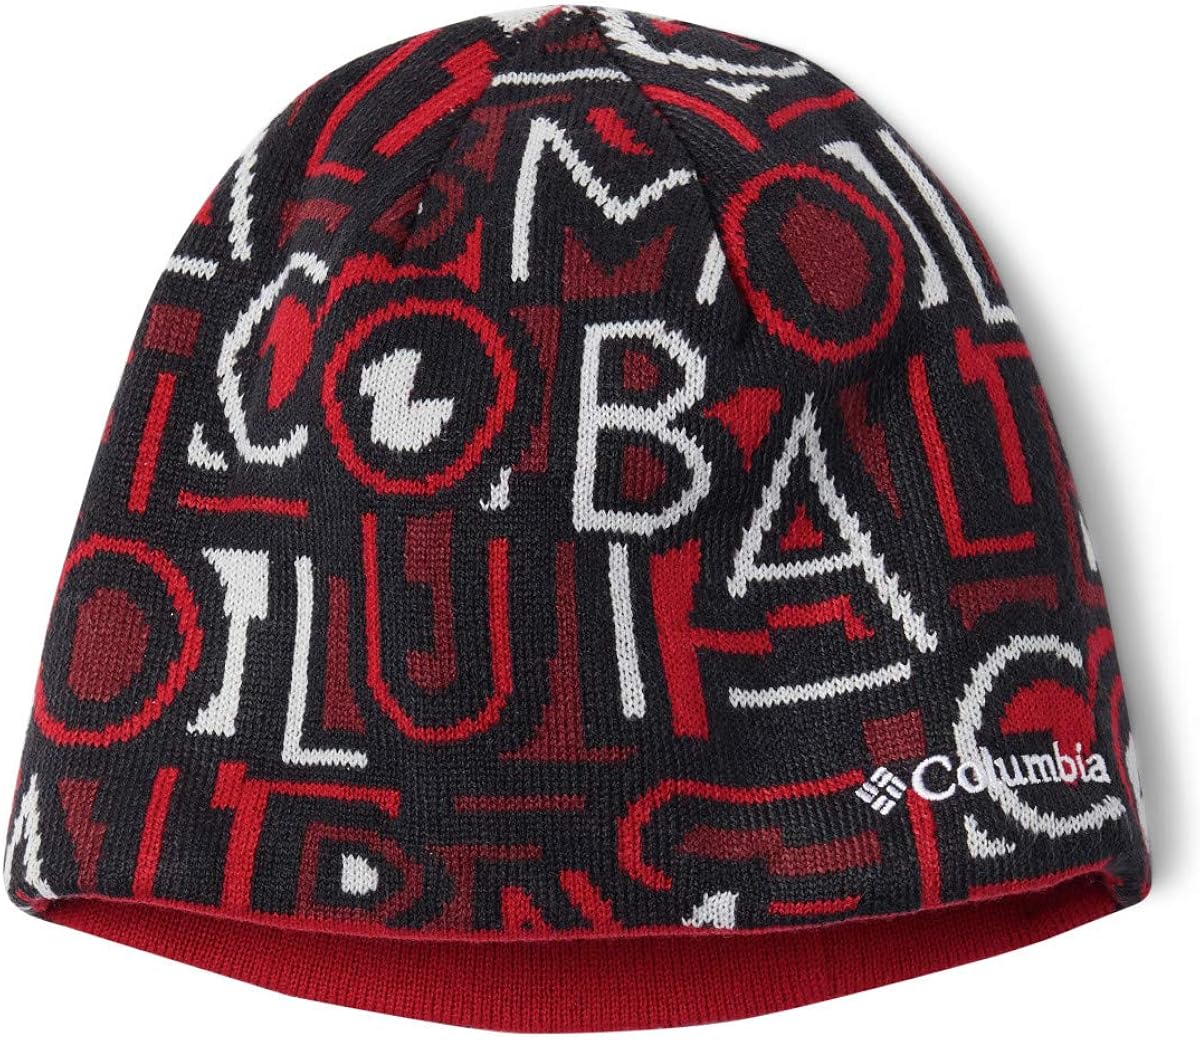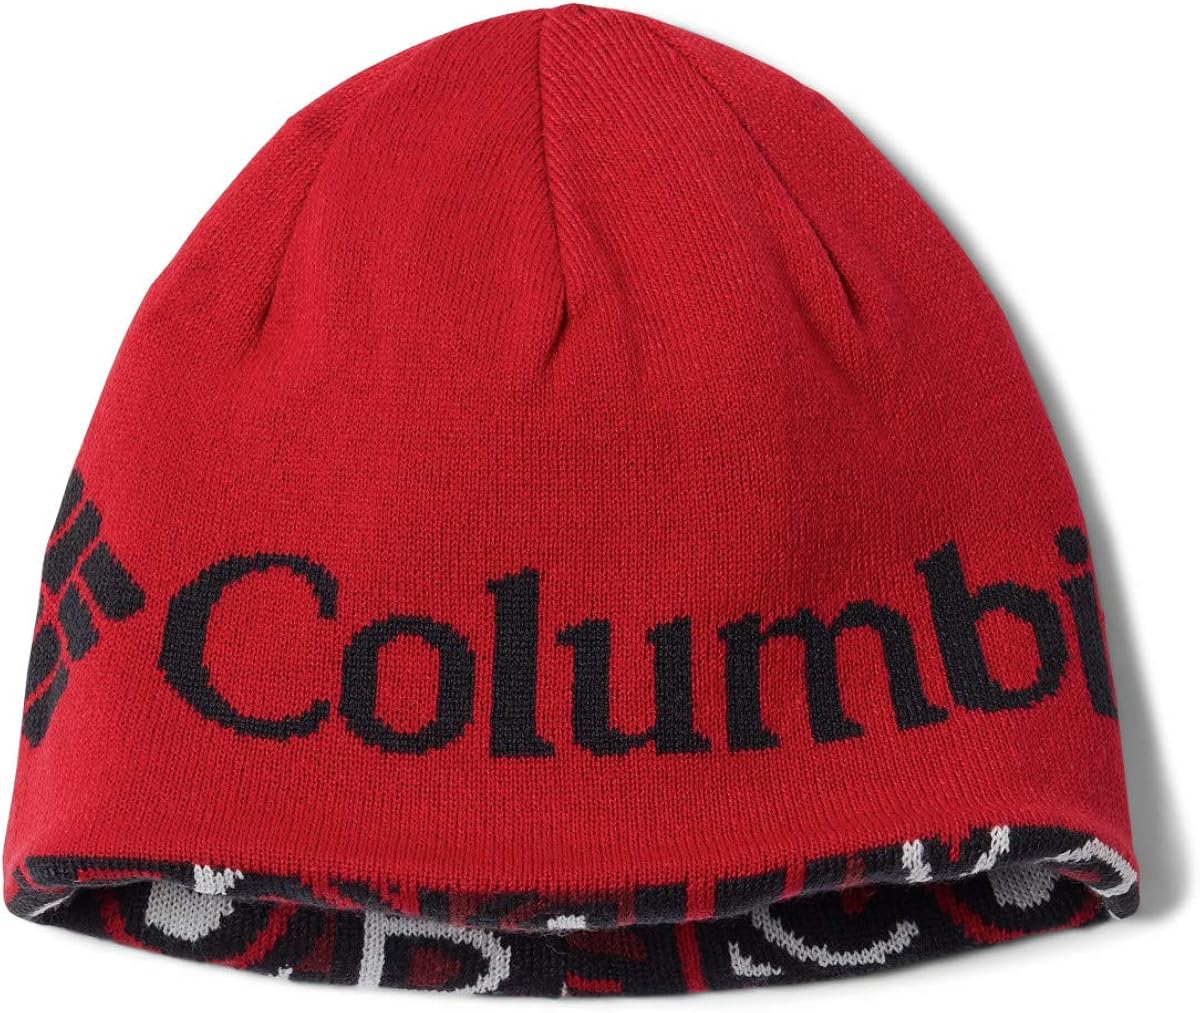
Columbia Boys' Urbanization Mix Beanie
Category: AMAZON FASHION
From a day out on the slopes, to a day out on the town, this reversible beanie is perfect for any occasion. Patterns range from solid earth tones to geometric shades of pink, and the fully-acrylic construction is warm and comfortable no matter how you wear it.
Features: 100% Acrylic | Imported | No Closure closure | Hand Wash Only | STYLISH REVERSIBLE HAT: This fun and colorful winter cap has all the style to steal the attention going from solid to urban camo with an inside-out flip. Available in exciting colors and reversible patterns, you might just want two. | LOGO DESIGN: This winter beanie features our signature Columbia logo on one side, urban camo patterns on the flip side. | KNIT BEANIE HAT: Made from 100% knit acrylic, the winter hat is durable and will keep their heads cozy and warm for seasons to come. | SNUG FIT: Created in two primary toddler and small youth sizes, this hat features a snug fit for added warmth on cold winter days. | BUILT TO LAST: Columbia’s attention to detail is what sets our apparel apart from others. We use only the highest quality materials, expert craftsmanship, and durable stitching. This is a worry-free garment you will enjoy for seasons to come.